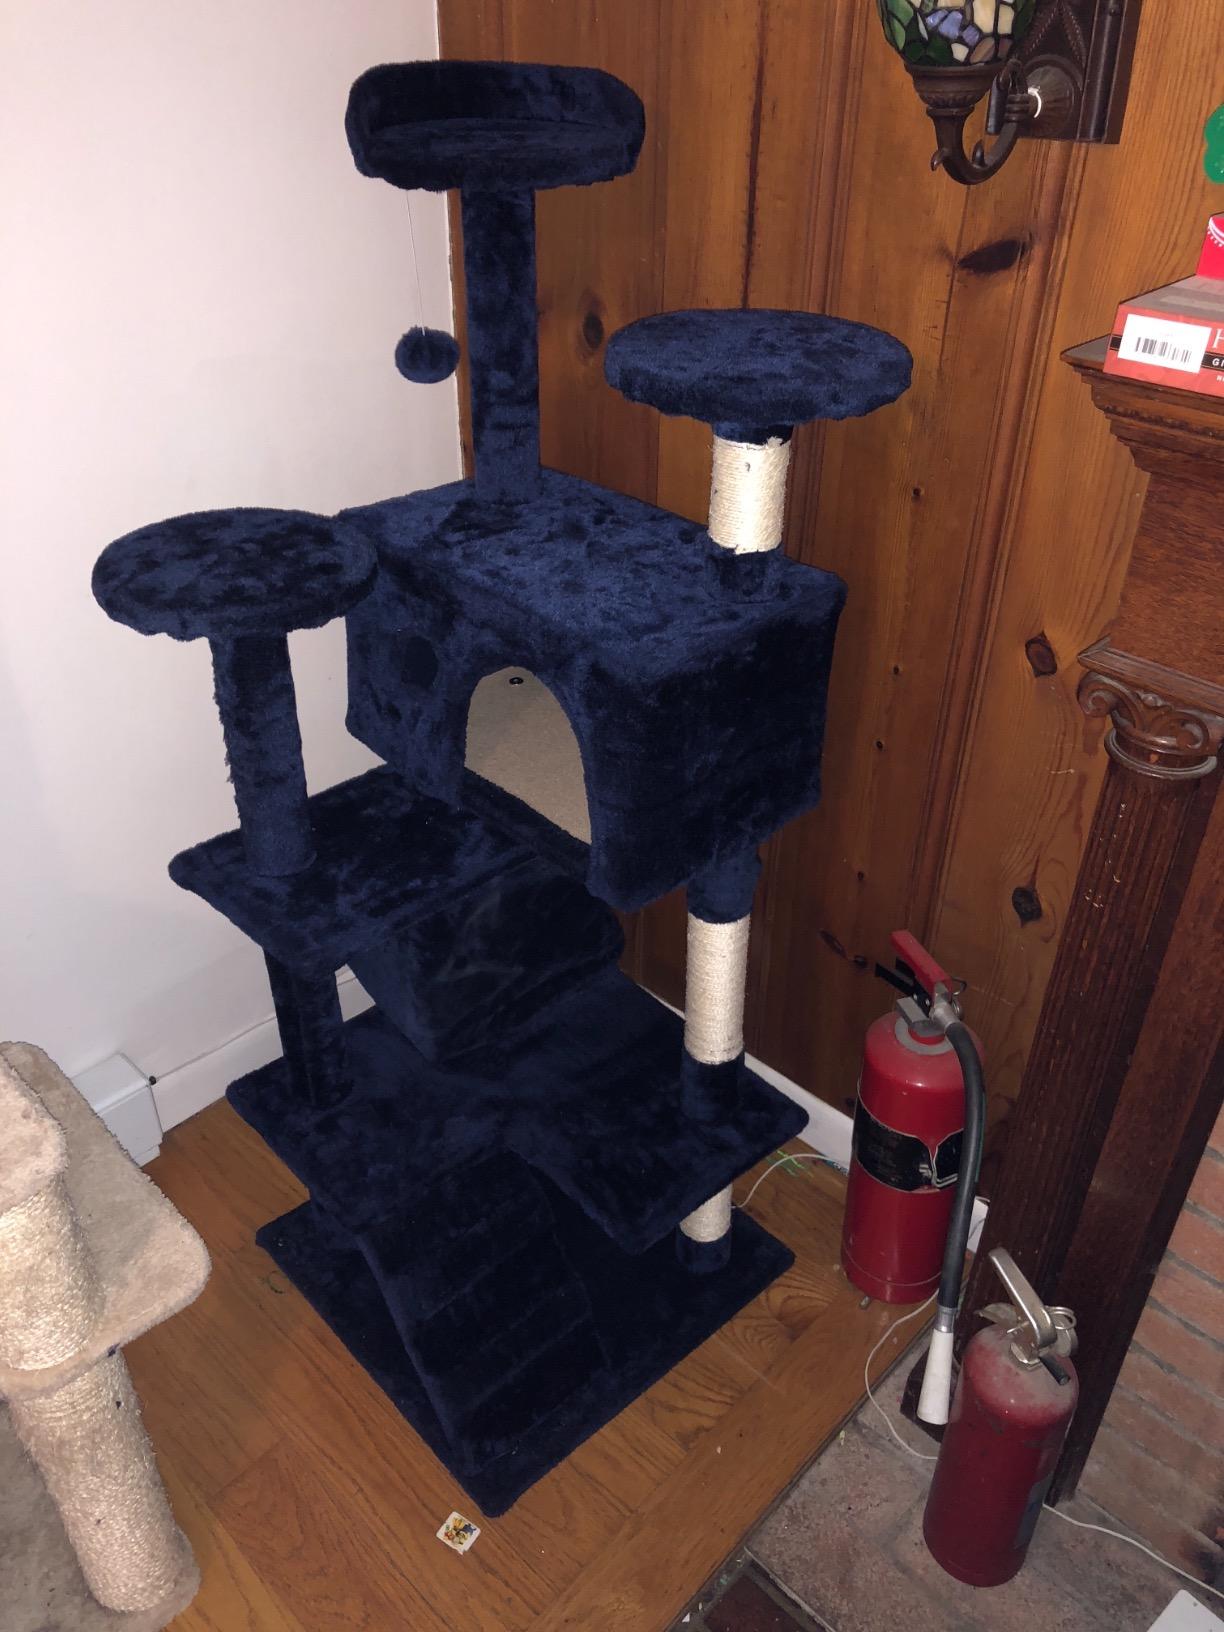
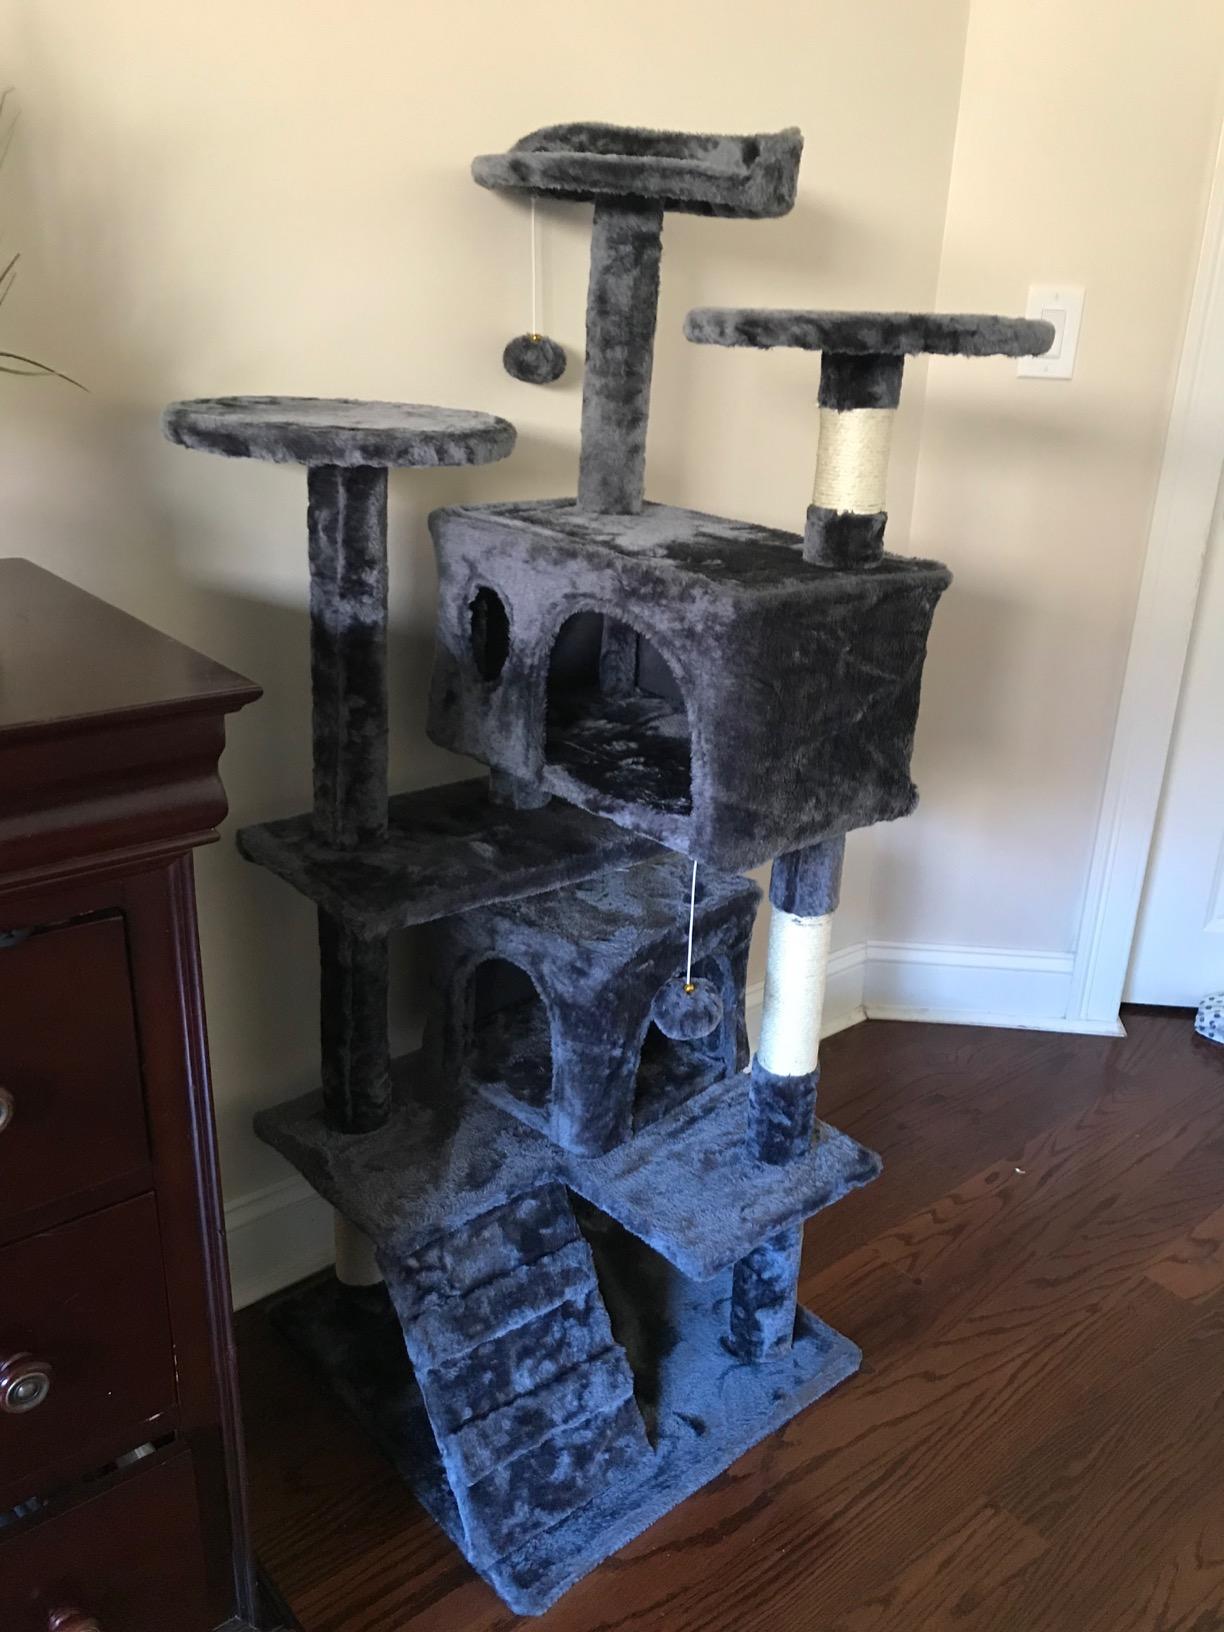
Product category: items_cat tree
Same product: no